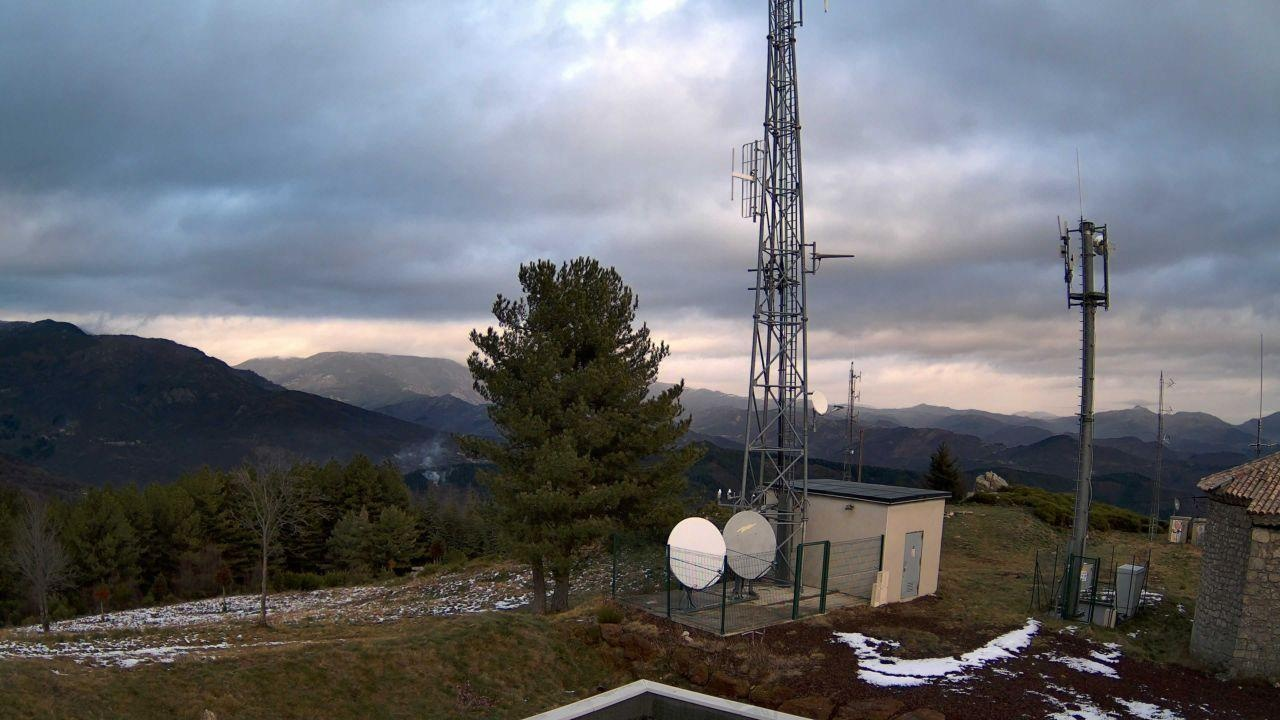
Fire: no
Smoke: yes